Battle of Beersheba (1917)

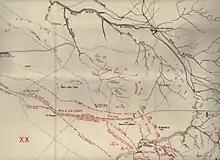
Infantry approaches from near Karm towards Beersheba

Beginning on 24 October the Australian Mounted Division moved to Rashid Bek; the New Zealand Mounted Rifles Brigade moved to Esani, following the 2nd Light Horse Brigade's move to Bir 'Asluj away, to develop the water supply, which remained inadequate on 27 October (when two regiments of the brigade at Asluj were sent back to water at Khalasa—returning at dawn on 29 October—so there would be enough water for the Anzac Mounted Division at Asluj). Allenby inspected the three projects to expand the water supply, at Khalasa from Esani, at Asluj, and the project at Shellal. He inspected preparations for the building of the forward railway (to begin simultaneously with the attack), and the rear units working in the deserted camps, making them appear still in use. He also inspected EEF formations as they made their way towards their assembly places, and while they waited in the forward areas. Allenby instilled in all a sense of the importance he attached to their work. However, the Ottoman forces were informed of the build-up: "There is evidence that they [Yildirim Army Group] were fairly accurately informed of the British dispositions". This was confirmed on 28 October when the Yildirim Army Group knew that the camps at Khan Yunis and Rafa were empty. They placed three infantry divisions east of the Wadi Ghuzzee with a fourth—the 10th (Irish) Division—approaching the wadi, estimating more cavalry at Asluj and Khalasa.